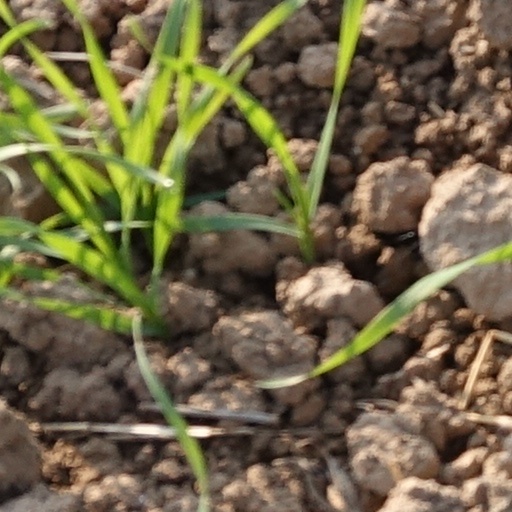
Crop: wheat